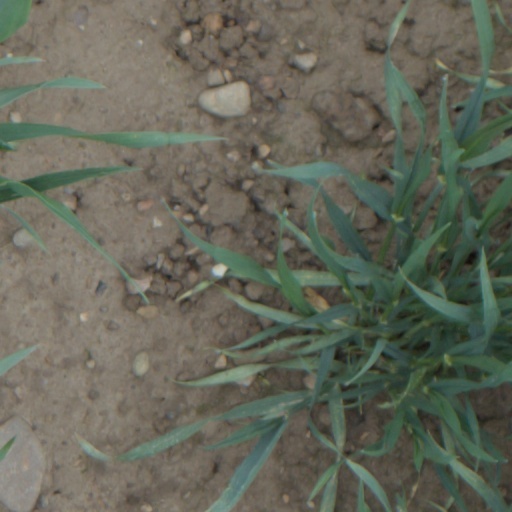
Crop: wheat